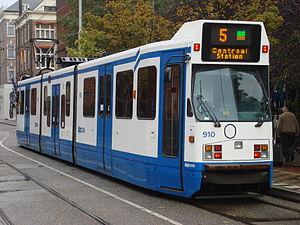
Le tramway d'Amsterdam est une partie du réseau de transport public de la capitale néerlandaise Amsterdam. Ouvert en 1875, le réseau compte actuellement 15 lignes, fréquentées par 113,5 millions de passagers en 2017. La GVB l'exploite depuis 1943.